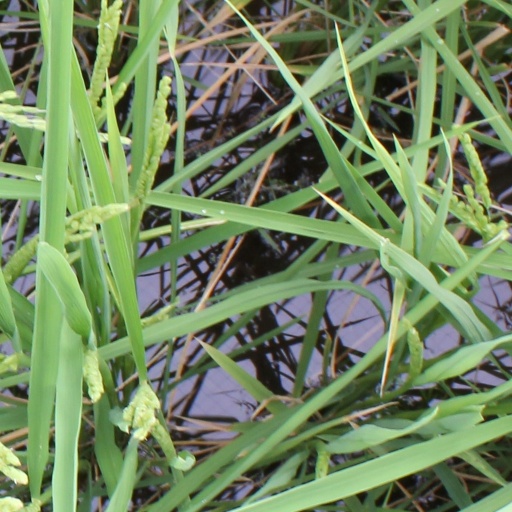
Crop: rice